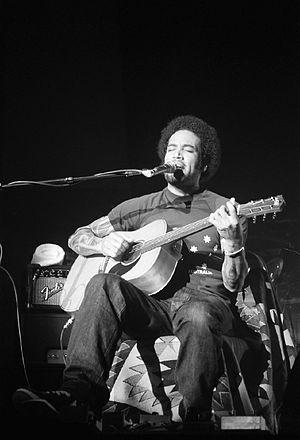
Ben Harper lors d'un concert le 21 septembre 2005.
Benjamin Chase Harper dit Ben Harper est un guitariste, auteur, compositeur et chanteur américain, accompagné de différents groupes avec lesquels il pratique une musique mêlant les influences folk, blues, gospel, rock, funk et reggae. Depuis 2008, Ben Harper s'est lancé dans un nouveau projet musical vers un son plus rock au sein du groupe Relentless Seven. À partir de 2015, il joue de nouveau avec The Innocent Criminals.